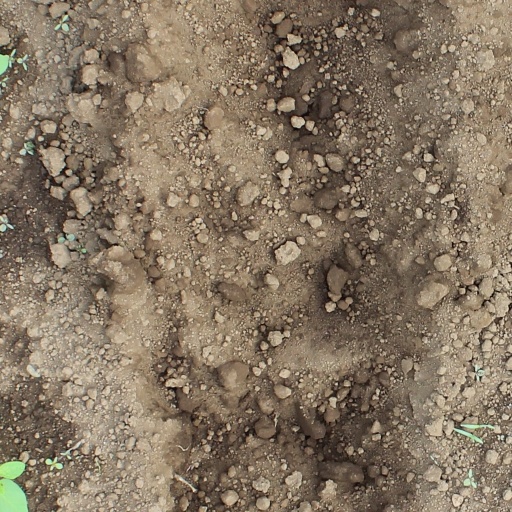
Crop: soybean